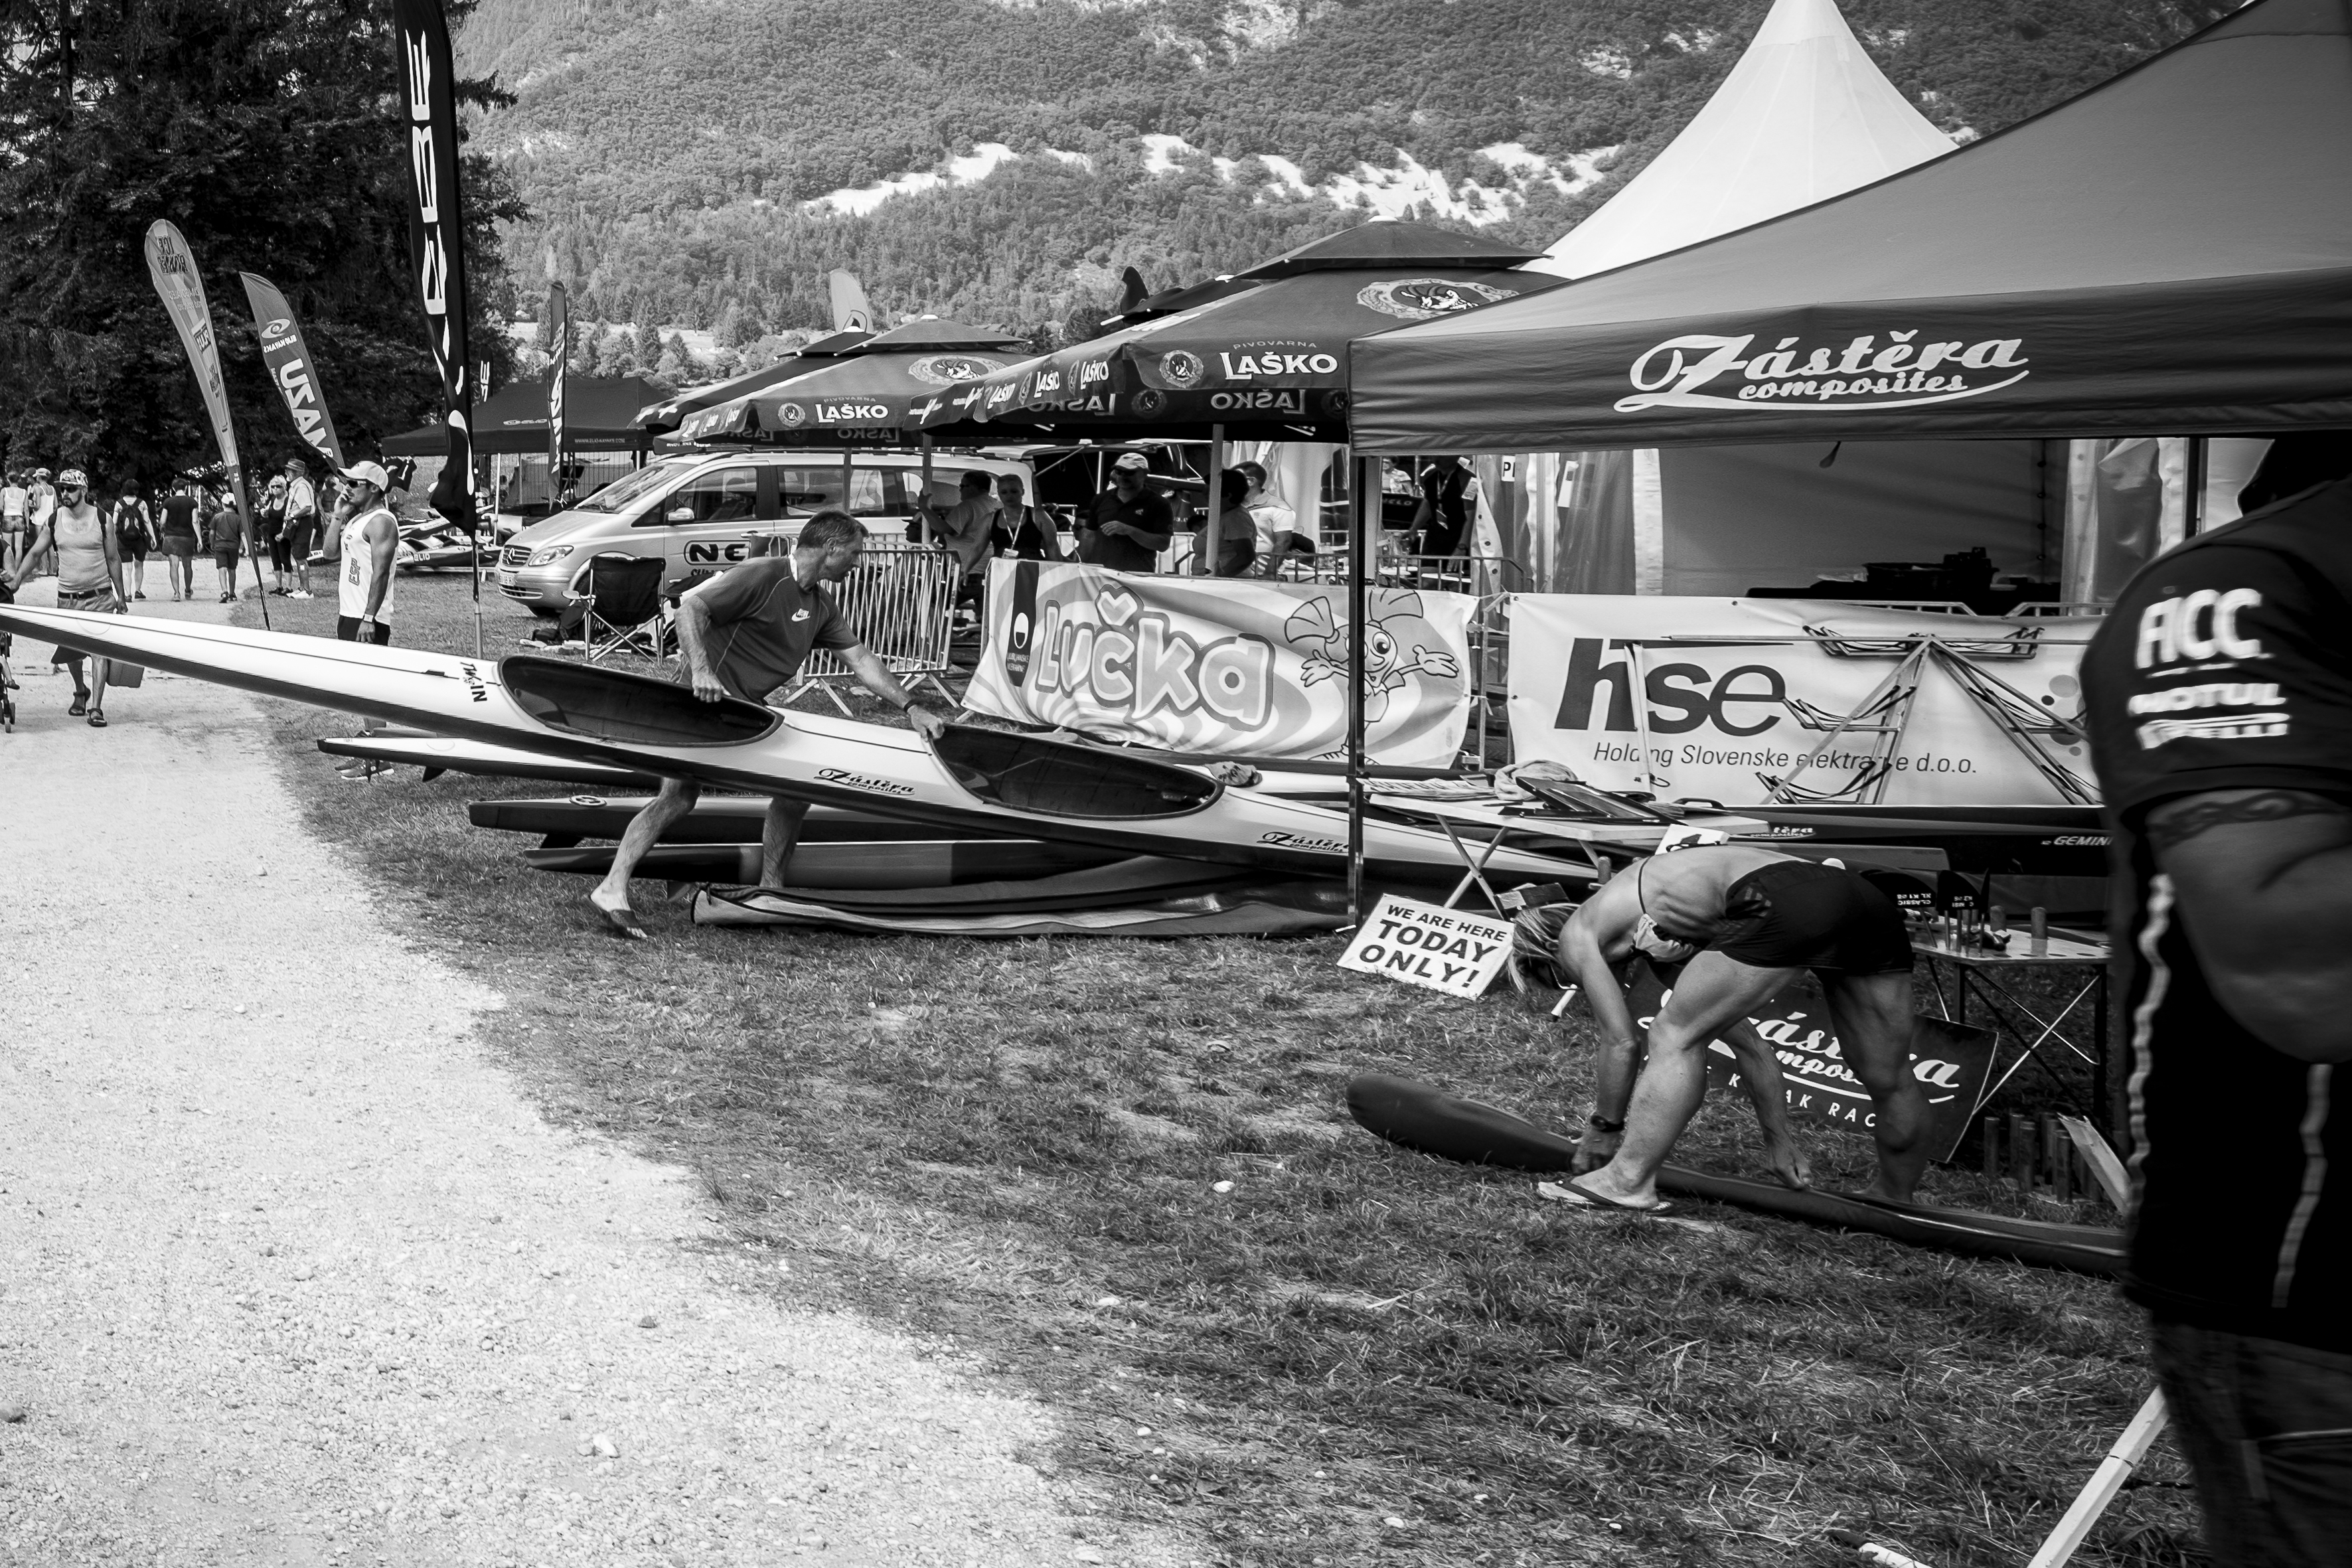
black and white, street, urban, travel, airplane, aircraft, fujifilm, vehicle, aviation, monochrome, bw, blackandwhite, blackwhite, ngc, fuji, bohinj, slovenia, fujixt1, fujix, noireblanc, sloveniabohinj, monochrome photography